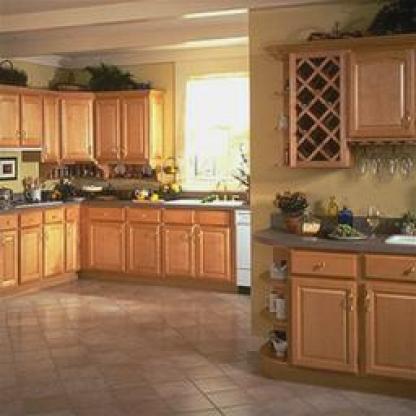
Scene: Indoor